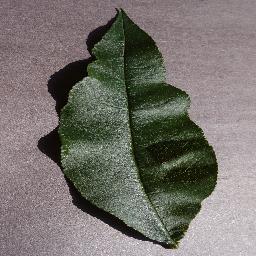
Label: Peach___healthy